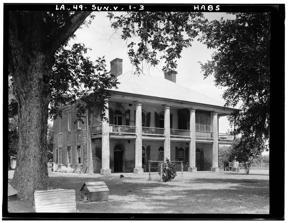
Building: Chretien Point Plantation
Country: United States of America
Year built: 1835
Historic house in Louisiana, United States United States historic place Chretien Point Plantation U.S. National Register of Historic Places Show map of Louisiana Show map of the United States Nearest city Sunset, Louisiana Coordinates 30°23′18″N 92°6′8″W / 30.38833°N 92.10222°W / 30.38833; -92.10222 Area 20 acres (8.1 ha) Built 1835 Architectural style Classical Revival NRHP reference No. 77001519 Added to NRHP May 26, 1977 Chretien Point Plantation is a pre- Civil War twelve room red brick mansion, located on twenty acres on the banks of Bayou Bourbeaux, two miles southwest of Sunset, Louisiana in St. Landry Parish . A Civil War battle was fought on the plantation grounds and Jean Lafitte was a tenant. The mansion was listed on the National Register of Historic Places in 1977. Early history The Spanish government made a land grant to Louis St. Germain in 1776. Joseph Chretien bought the property in 1781 and his grandson, Hipolyte Chretien II, inherited the land from his father. The plantation was a 3000-acre cotton farm worked by the forced labor of over 500 enslaved people . Hippolyte Chretien started construction on the mansion in 1831, and the two story big house was completed in 1835, when Chretien moved in with his wife Felicité. During the Civil War, Hypolite, in bed with fever, was alerted that the Union soldiers were coming to burn down the plantation. Several of his neighbors were already decimated.  He had the servants help him to the balcony and waved a white flag to parlay with the Union Commander. It turns out that both Hypolite and the Union Commander were Masons. Because of this, the plantation home was spared and only the slave quarters and outbuildings were burned. At one point Jean Lafitte resided on the plantation. Hypolite II died of yellow fever in 1839 and his wife took over the plantation increasing the land holdings to a reported 10,000 acres. Felicité used to host poker games with Jean Lafitte and he taught her how to smoke cigars. There is a story of Felicité hearing a break-in occur one night after she had retired. She armed herself and stood on the stairway. As she saw movement, she fired, and shot the intruder in the head, almost decapitating him. Civil War There were two battles fought near and around the plantation. Battle of Buzzard's Prairie The plantation grounds was the site of the Battle of Buzzard's Prairie , October 15, 1863 . A part of General Nathaniel P. Banks ' Army of the Gulf, led by Maj. General William B. Franklin , was on an expedition across Louisiana as part of the invasion of Texas that included Brig. Gen. Stephen Burbridge 's 4th Division, 13th Corps, Brig. General Godfrey Weitzel 's 1st Division, 19th Corps, and  Brig. General Cuvier Grover 's 3rd Division, 19th Corps. The Confederate force was led by Brig. General Thomas Green 's Cavalry Division that included the 1st Cavalry Brigade of Col. Arthur P. Bagby , the 4th  ( Col. William Polk "Gotch" Hardeman ), 5th and 7th Texas Cavalry regiments; the 2nd Cavalry Regiment (Arizona brigade); the 13th Texas "Horse" Battalion; the 2nd Louisiana Cavalry and the Valverde Battery. Also in the division was the 2nd Cavalry Brigade of Col. John P. Major, made up of the  1st Regiment (Lane's) Partisan Rangers; 3rd Regiment (Arizona brigade) Partisan Rangers; 6th Regiment (Stone's) Partisan Rangers; and Captain Oliver Semmes' 1st Confederate Battery. The battle was fought in the fields in front of the mansion. After an initial advance by the Union side the 4th, 5th, and 7th Texas Cavalry attacked the right side. Weitzel's line collapsed but was reinforced by Lt. William Marland and the Confederates were pushed back and driven off. Battle of Bayou Bourbeux The Battle of Bayou Bourbeux was fought on November 3–4, 1863. Also known as Battle of Grand Coteau or Battle of Carrion Crow Bayou . The plantation was purchased by Kristine Nations, incorporated as Chretien Point Plantation, LLC, and operated as a bed and breakfast and wedding site. Folklore Legends and ghost stories are common about the plantation. The 2015 horror film The Final Project was based on local folklore about Chretien Point. See also List of plantations in Louisiana National Register of Historic Places listings in St. Landry Parish, Louisiana References